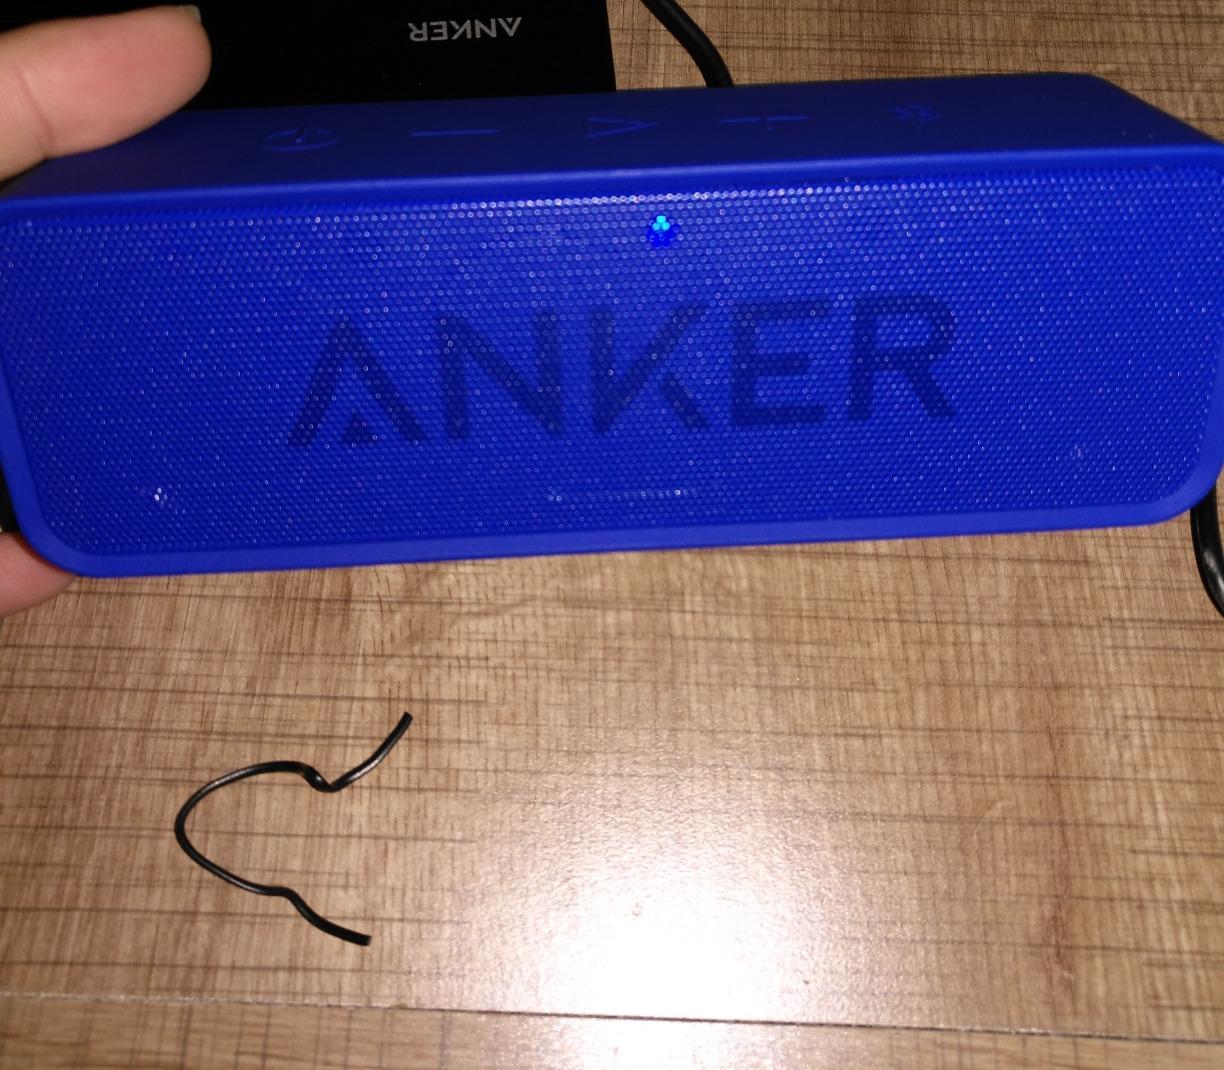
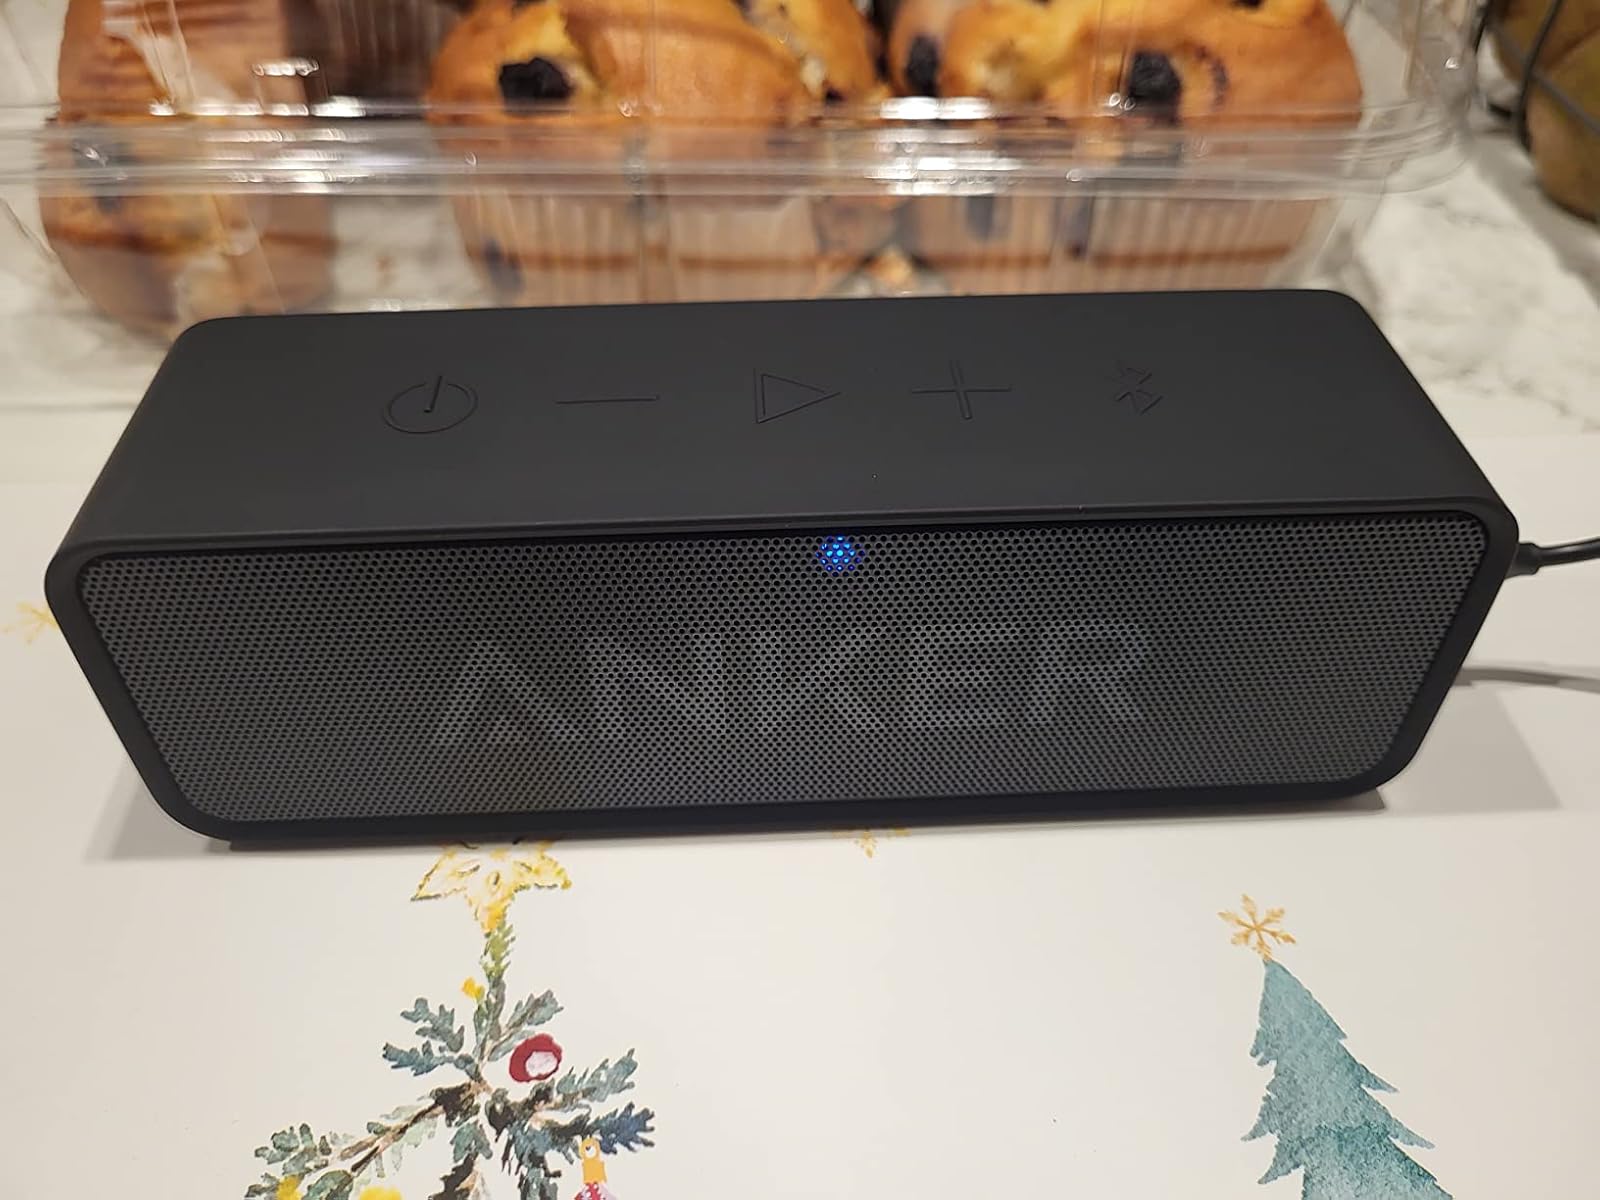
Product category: speaker
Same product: no